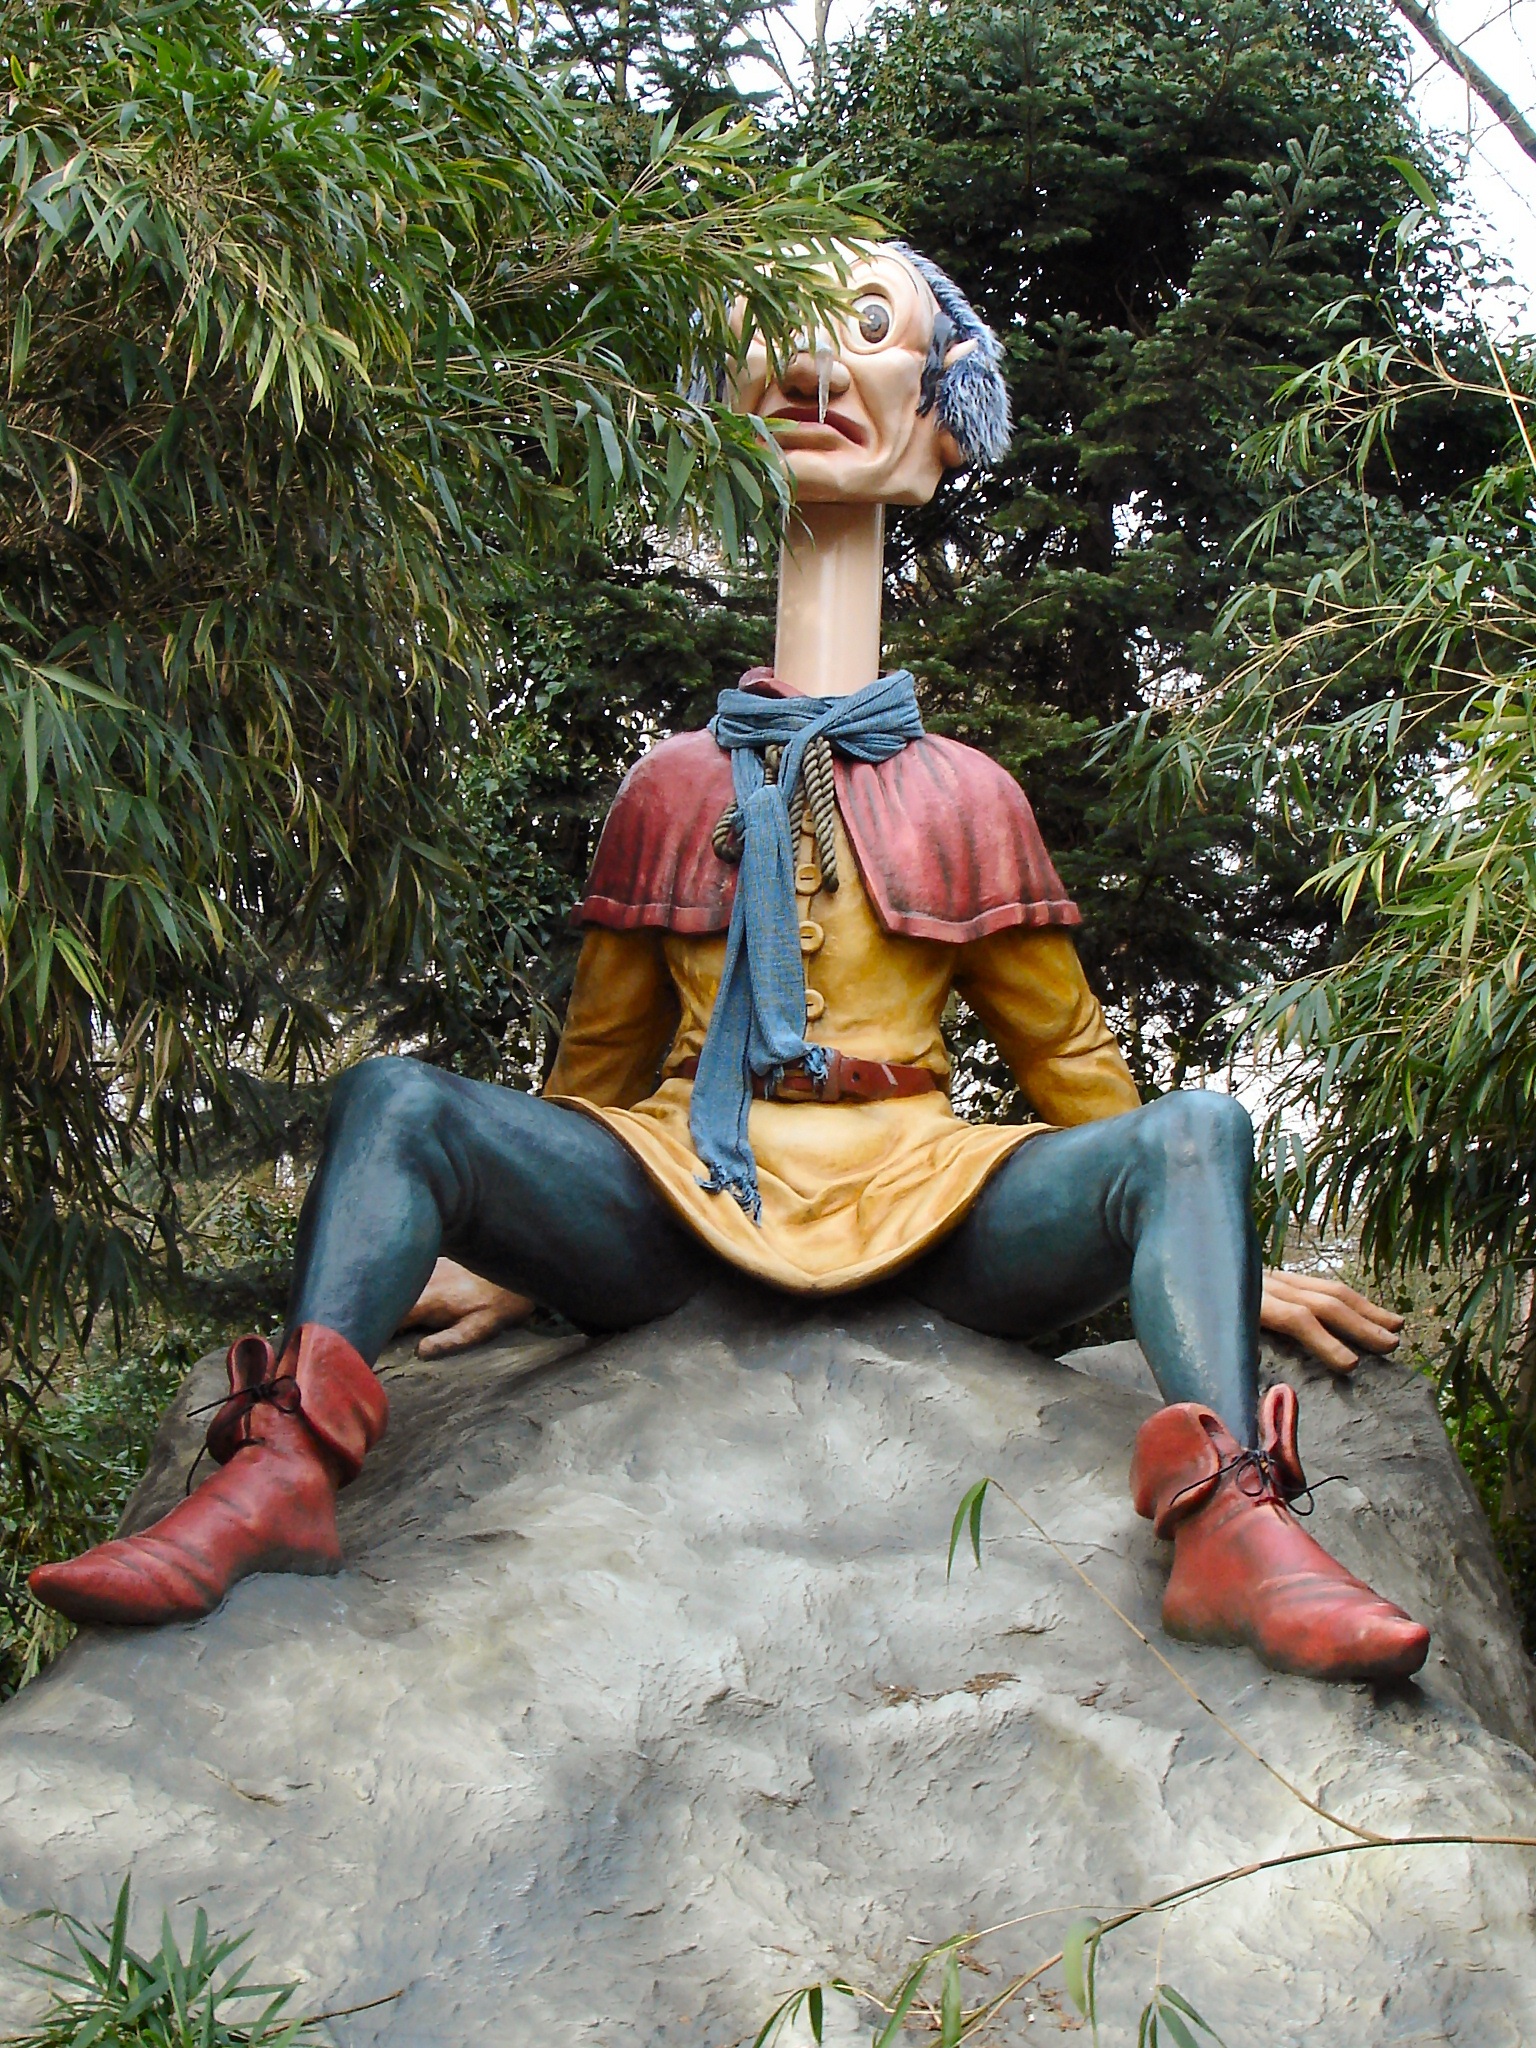
monument, statue, jungle, sitting, attraction, garden, long neck, sculpture, fantasy, efteling, theme, kaatsheuvel, fairytales, human positions
Camera: